St Silas Church, Sheffield

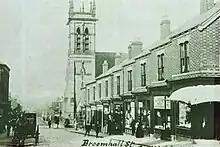
St Silas Church in 1901.

The church was built in the Victorian era in a Gothic Revival style of masonry which was a popular architectural movement at the time.